Robert Malone (American football)

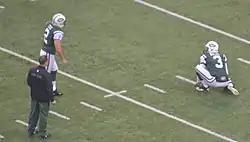
Malone (#3) during pre-game warm-ups with the New York Jets in 2012

Robert James Malone (born February 4, 1988) is an American former professional football punter. He was signed by the Jacksonville Jaguars as an undrafted free agent in 2010. He played college football at Fresno State. He was also a member of the Tampa Bay Buccaneers, Detroit Lions, San Diego Chargers, New York Jets, Washington Redskins and New York Giants.